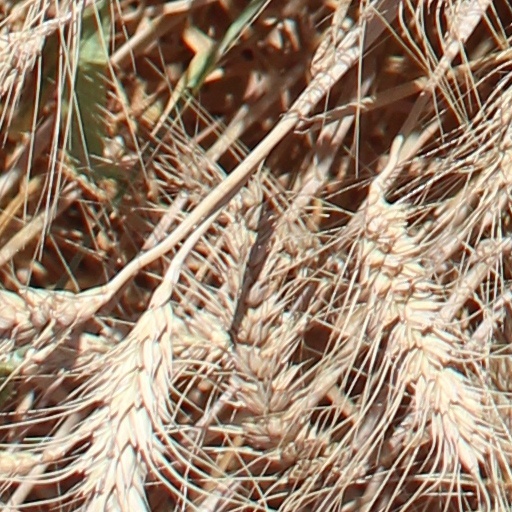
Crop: wheat